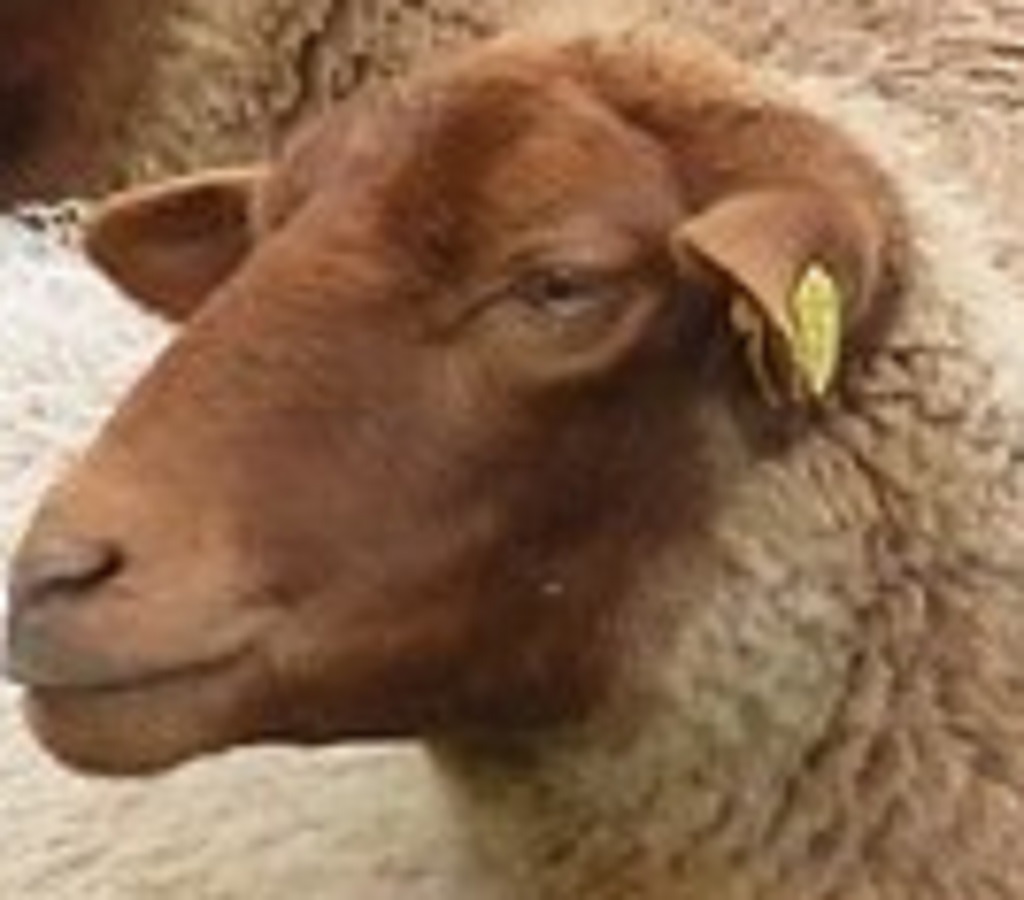
Label: no pain